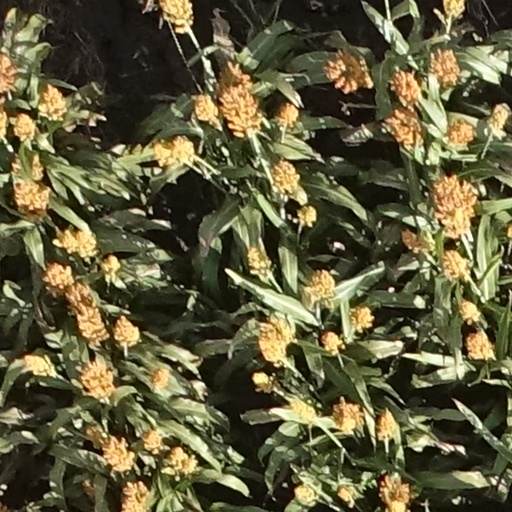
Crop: sorghum